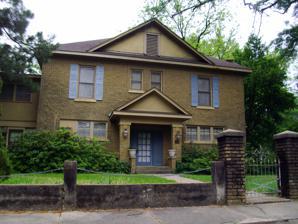
Building: Wilson-Martin House
Country: United States of America
Year built: 1916
Historic house in Arkansas, United States Not to be confused with the Dr. John Wilson Martin House , site of the Bradley County Historical Museum in Warren. United States historic place Wilson-Martin House U.S. National Register of Historic Places Show map of Arkansas Show map of the United States Location 511 Bond St., Warren, Arkansas Coordinates 33°37′13″N 92°3′57″W / 33.62028°N 92.06583°W / 33.62028; -92.06583 Area less than one acre Built 1916 ( 1916 ) Architectural style Colonial Revival NRHP reference No. 06000827 Added to NRHP September 20, 2006 The Wilson-Martin House is a historic house at 511 Bond Street in Warren, Arkansas .  The two story brick house was built in 1916, and is an excellent local example of Georgian Revival styling, despite later alterations.  The house was built by John Rufus Wilson, a lawyer, teacher, and state legislator, and was sold by the Wilsons to Bryan Martin, a local merchant, in 1930.  The house has elegant Georgian features, including a hip roof, brick corner quoins, and a projecting front entry porch with triangular pediment.  The entrance is flanked on both sides by three casement Prairie-style windows.  The second floor of the front has a pair of small windows above the entry porch, and flanking sash windows on either side. The house originally had single-story porches on three sides, but those on the east and south sides have been enclosed and topped by a second floor chamber.  Other alterations have been made to the interior of the house, but it has retained much of its original material, including the porch supports for the enclosed porches. The property also includes original landscape elements.  A poured concrete base wall lines the north and west property lines, with brick anchor posts.  The sidewalk and driveway entrance have iron gates mounted on brick gate posts. The house was listed on the National Register of Historic Places in 2006. See also National Register of Historic Places listings in Bradley County, Arkansas References